2012 outbreak of Salmonella

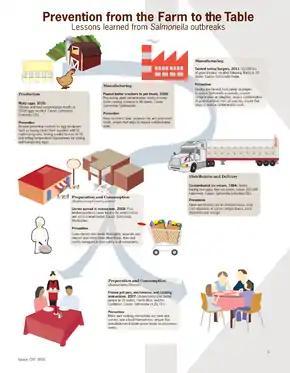
An infographic illustrating prevention methods to reduce "Salmonella" contamination in many scenarios

The various outbreaks of "Salmonella" serotypes in the U.S. and abroad began at different points either in late 2011 or early 2012; however, all cases were concluded at the end of 2012. Those who were infected either persisted through the symptoms or expired from "Salmonella"s destruction to their immune system. If there was a specific point of origin for an outbreak, a recall of the product helped to decrease more possible exposure. None of the people infected showed symptoms or maintained symptoms into 2013. This biotic disturbance had a major impact on society. It increased awareness about the ease in which bacteria spread among organisms. It helped to prompt researchers to look into ways to prevent crops from becoming contaminated in the field. Most importantly, this disturbance has been occurring with increasing frequency, which seems counter-intuitive because salmonellosis is an easily preventable disease; if simple food safety steps were taken, unnecessary hospitalizations and deaths could have been eliminated in 2012.